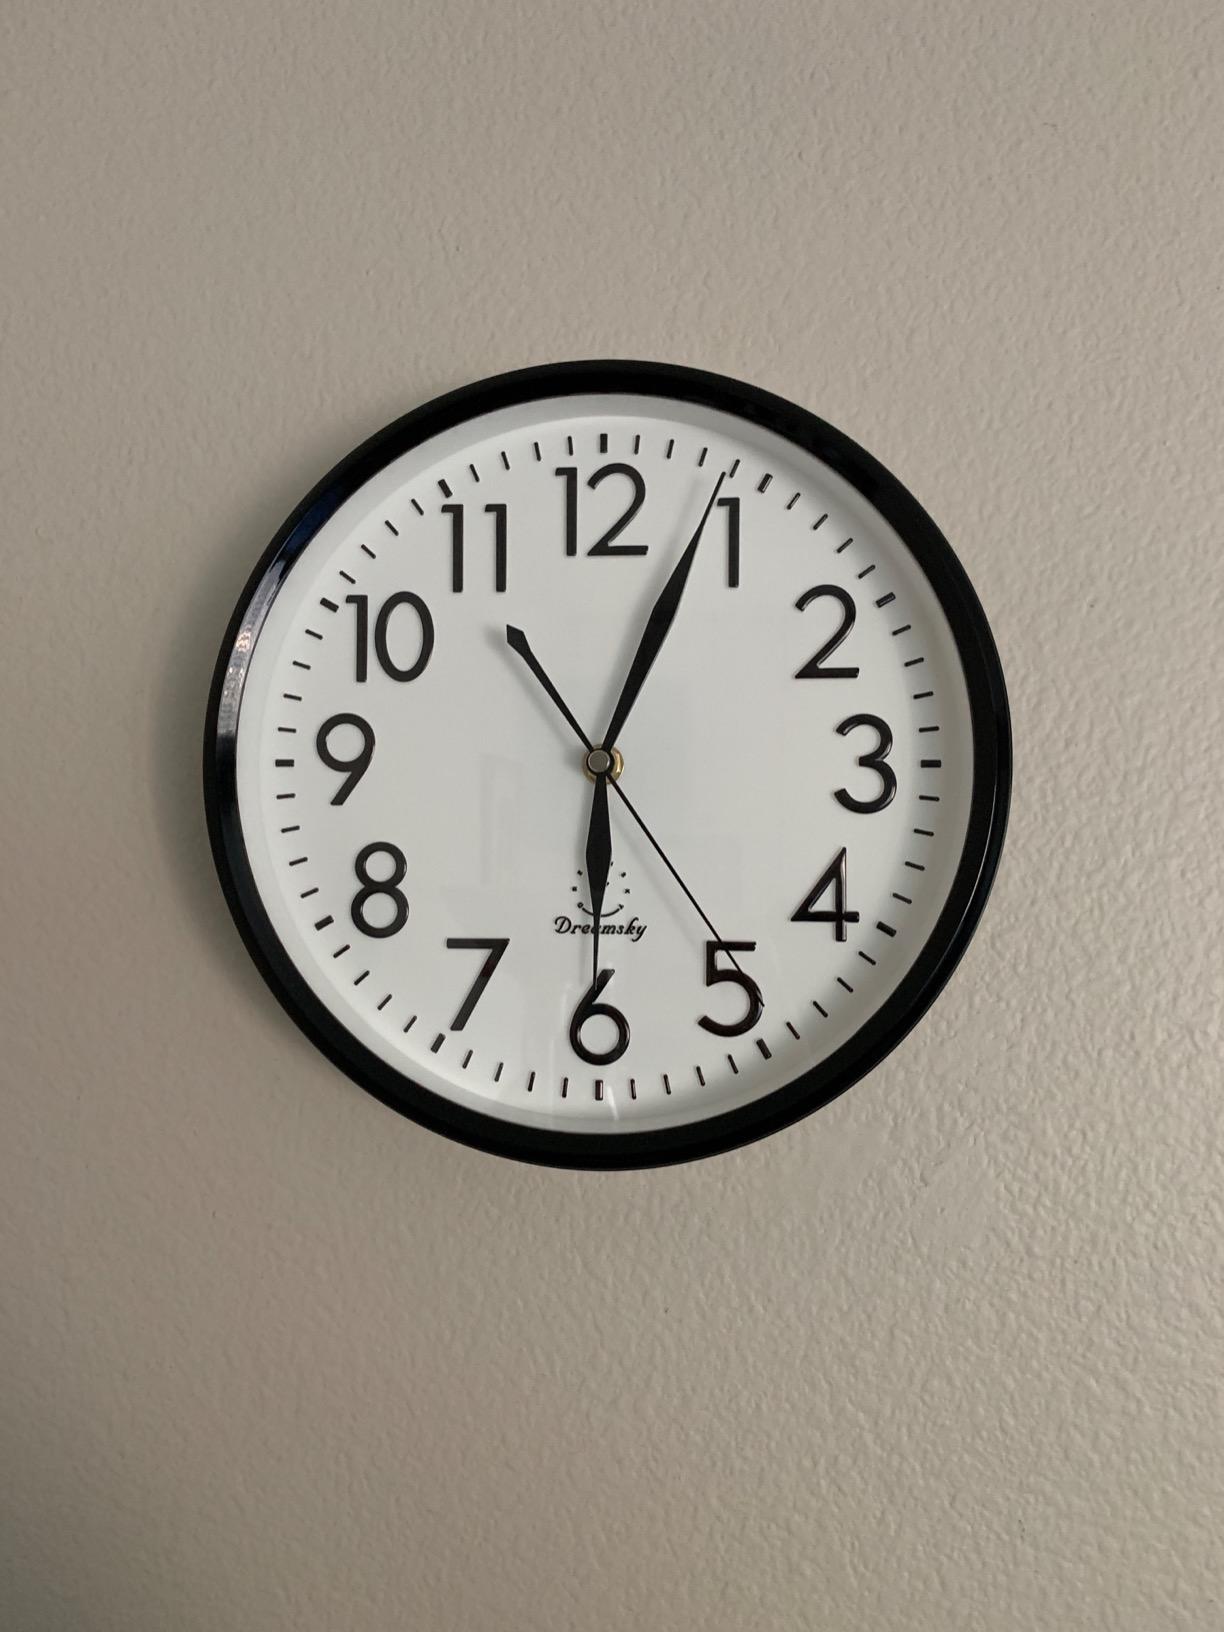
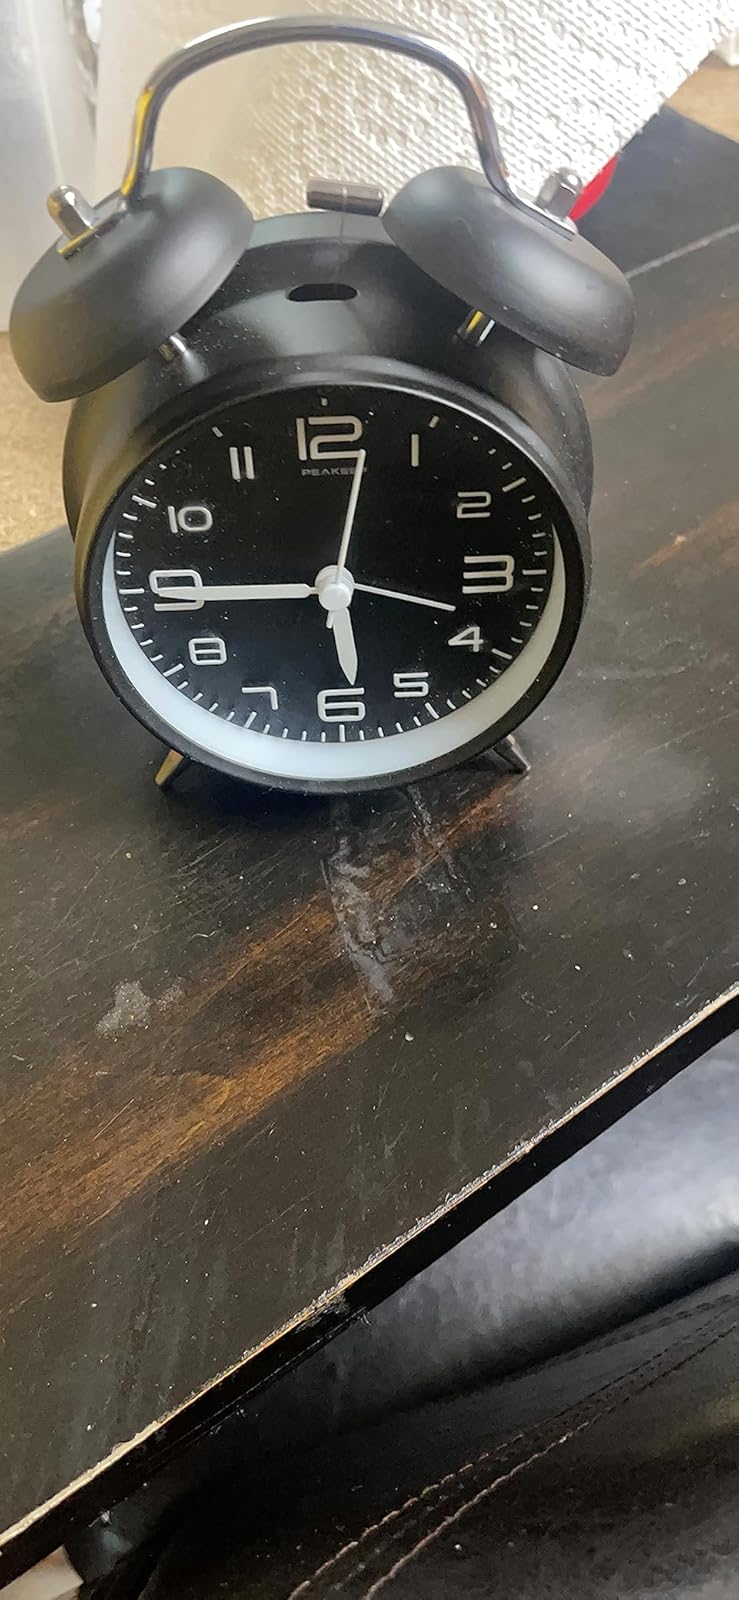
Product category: clock
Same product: no